23rd United States Congress

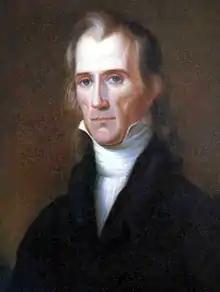
President pro temporeHugh Lawson White

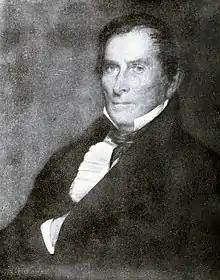
President pro temporeGeorge Poindexter

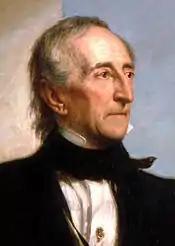
President pro temporeJohn Tyler

There were five plural districts, the 8th, 17th, 22nd & 23rd had two representatives each, the 3rd had four representatives.